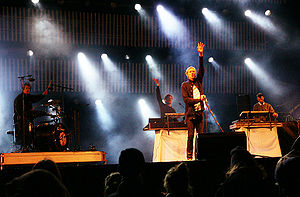
When Saints Go Machine
When Saints Go Machine på Rådhuspladsen i København - 1. oktober 2009
When Saints Go Machine dansk elektropopgruppe - Rådhuspladsen i København, 1. oktober 2009
When Saints Go Machine er en dansk elektro-popgruppe fra København. Gruppen består af fire medlemmer: Silas Moldenhawer, Jonas Kenton, Simon Muschinsky og Nikolaj Manuel Vonsild. Moldenhawer og Kenton er også kendt fra deres sideløbende projekt, Kenton Slash Demon. Projektets rytmiske electro-housemusik adskiller sig fra When Saints Go Machines mere soulede lyd.